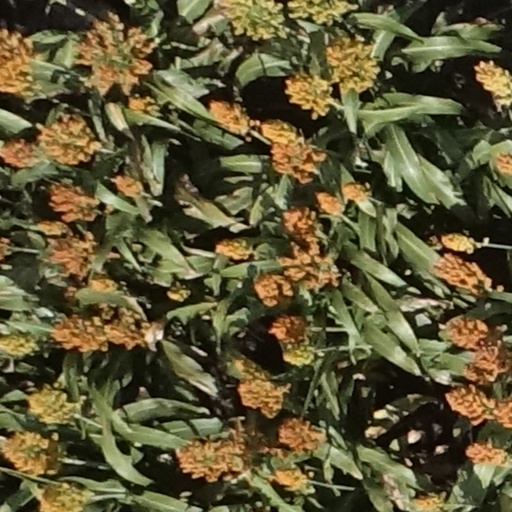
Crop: sorghum